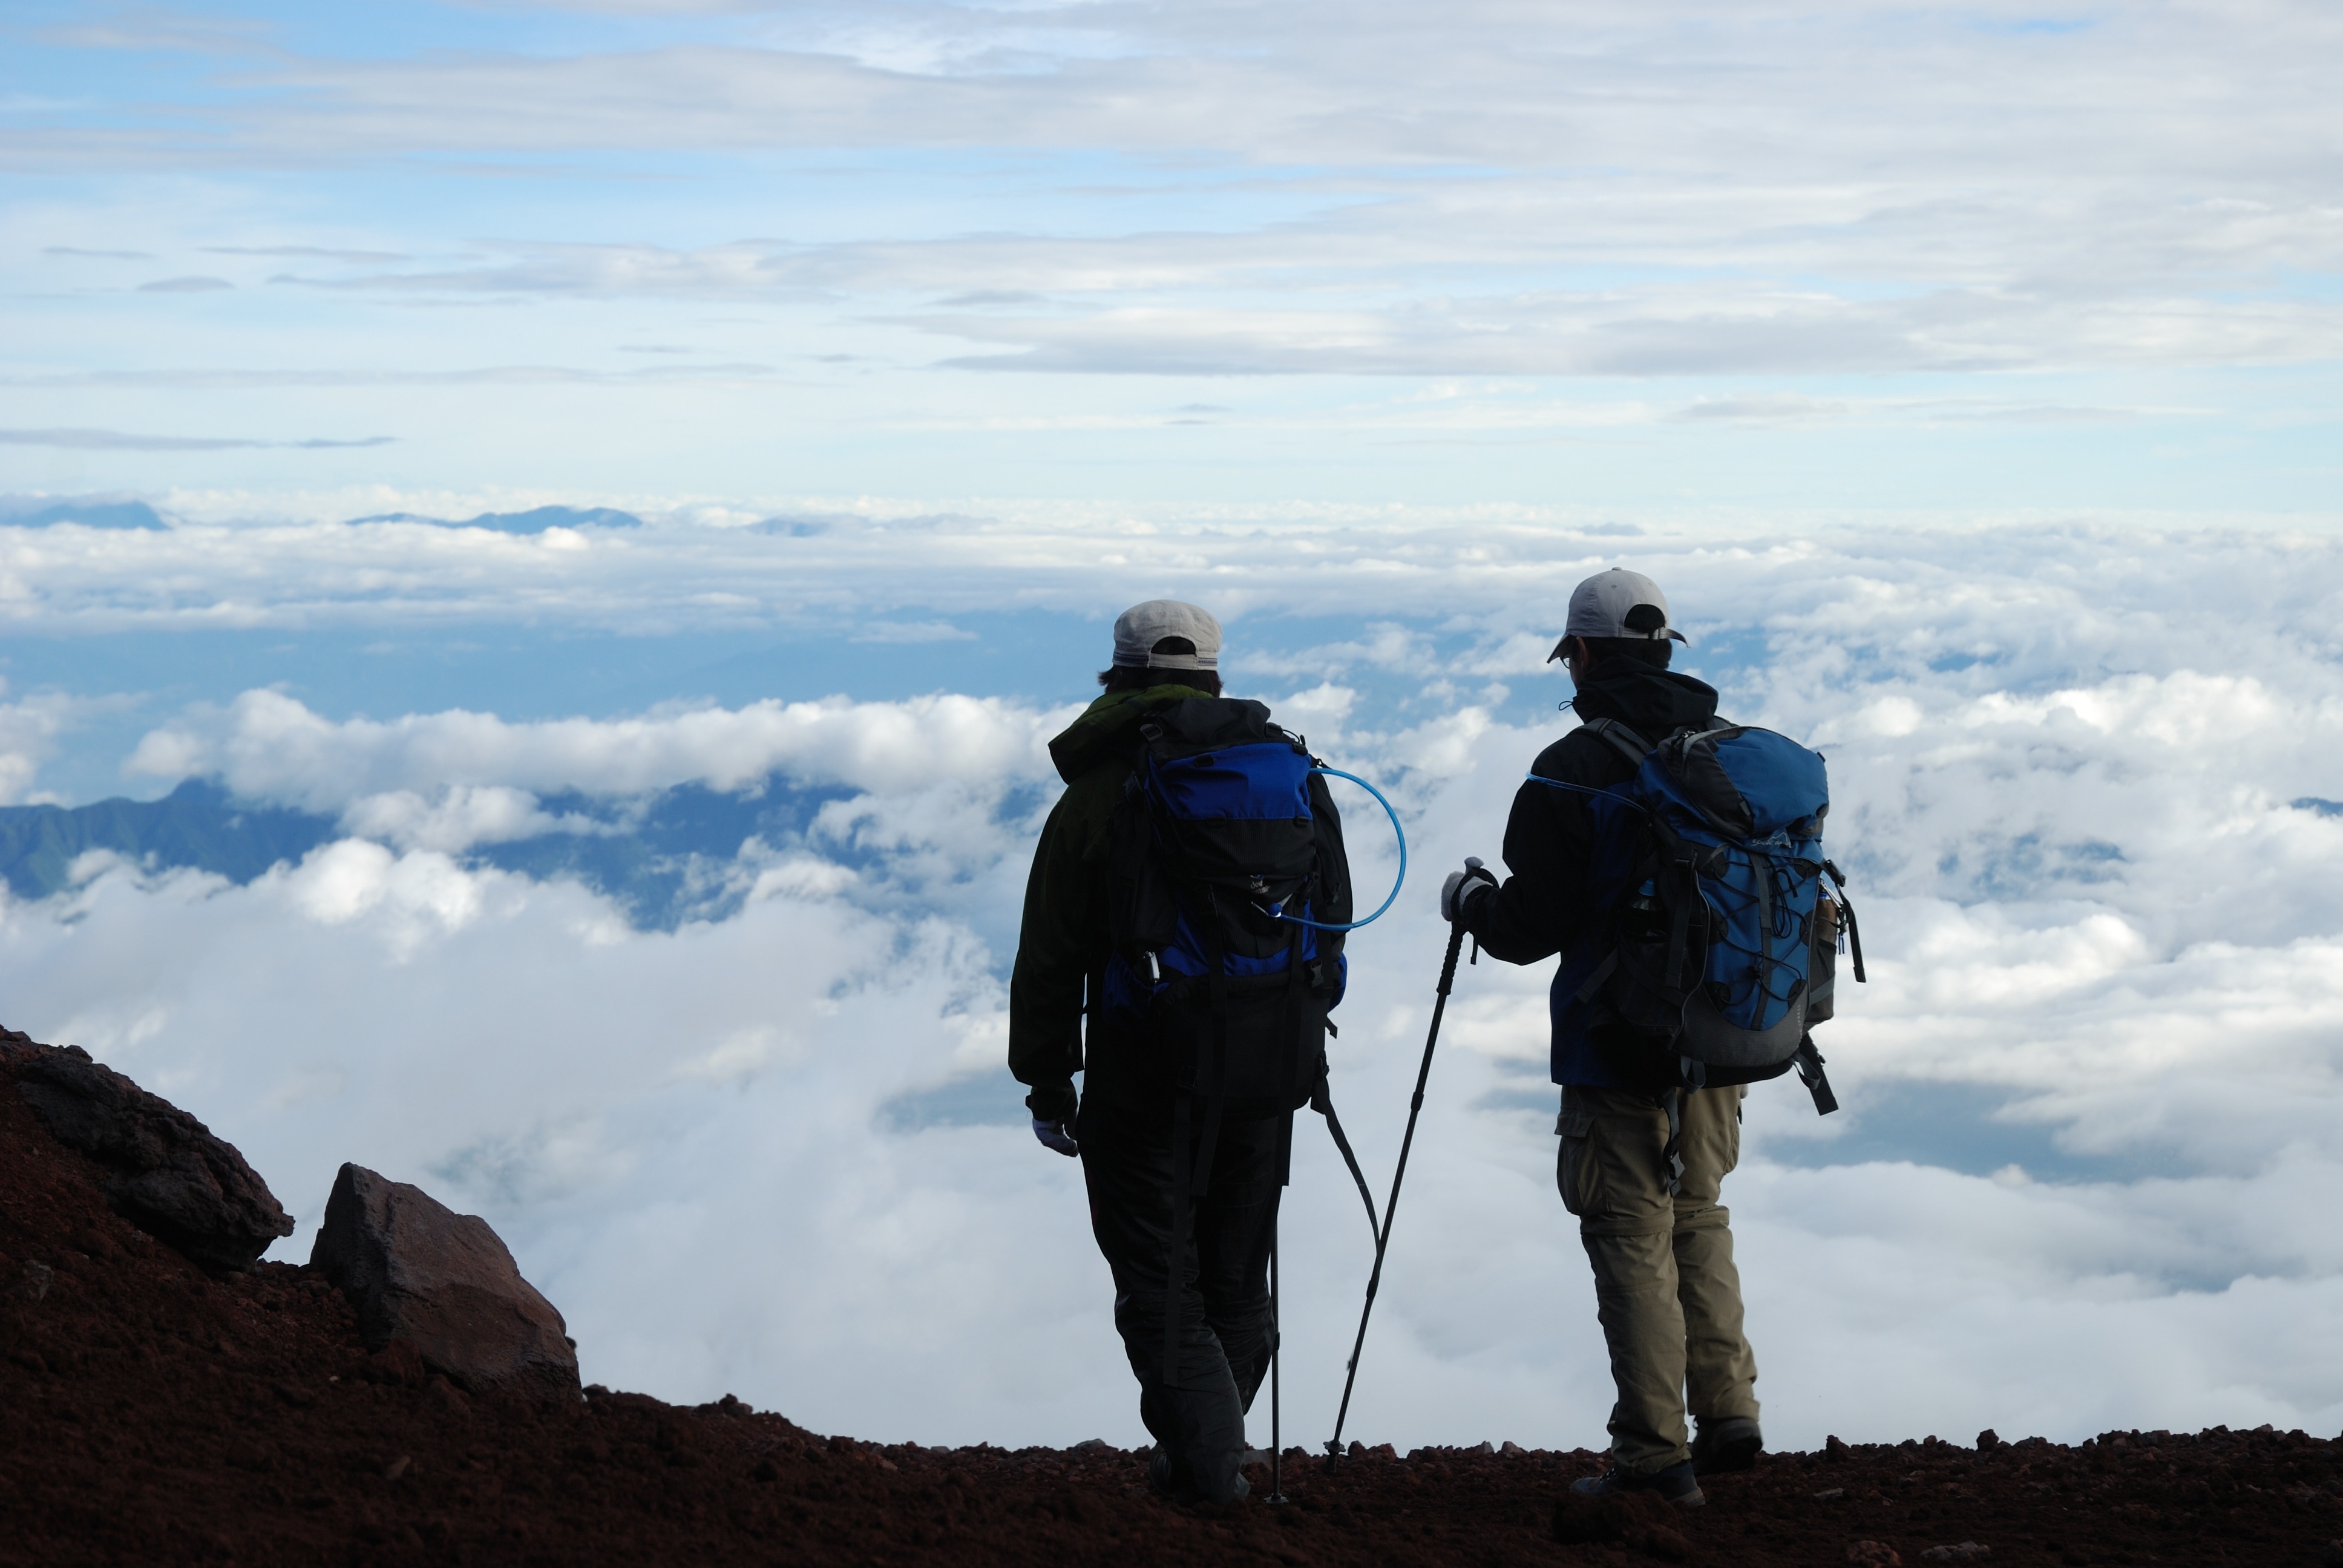
nature, rock, walking, mountain, cloud, sky, hiking, adventure, mountain range, recreation, hike, rock climbing, japan, ridge, summit, blue sky, mountaineering, geology, sports, japanese, fuji, mt fuji, outdoor recreation, mountainous landforms, top mountain